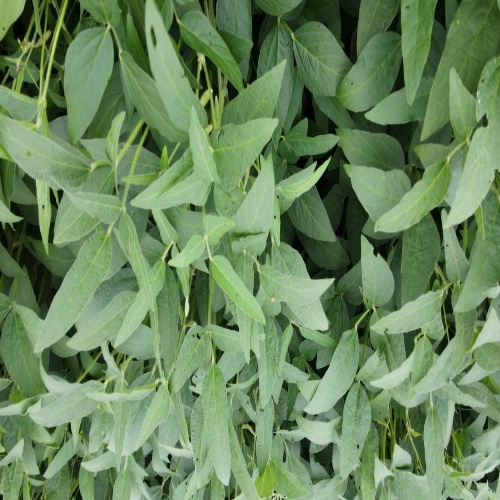
Label: Diabrotica_speciosa